Gertrude Bell

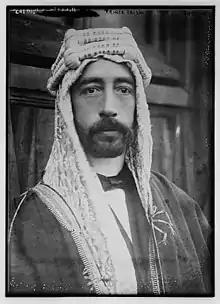
King Faisal; photo from c. 1915–1920

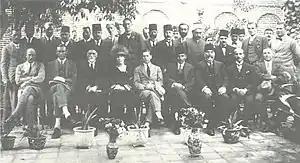
British and Iraqi dignitaries in Baghdad from 1923 during the era of Mandatory Iraq. From second left to right in the front row, Kinahan Cornwallis, Sassoon Eskell, and Gertrude Bell. Bernard Henry Bourdillon stands directly behind Bell in the second row.

Bell, Cox and Lawrence were among a select group of "Orientalists" convened by Churchill to attend the conference in Cairo to determine the internal boundaries of the British mandates from within the territory Britain had claimed during the Partitioning of the Ottoman Empire. Few British officials had any experience in Arab or Kurdish affairs; Cox trusted Bell, and Bell was thus unusually influential and gave significant input in these discussions. The British government had reluctantly allowed France to take control of Syria as part of negotiations of the Treaty of Sèvres, leading to the creation of the French Mandate for Syria and Lebanon. This complicated earlier British promises to its allies in the Arab Revolt against the Ottomans, as they had presumed they would lead a new pan-Arab state centred in Damascus; but the French saw the Hashemites and their allies as potential rivals for power, and thus had no interest in allowing a Hashemite monarchy in Syria.